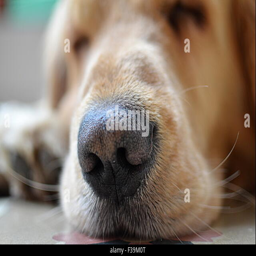
close - up portrait of a golden retriever dog 's snout